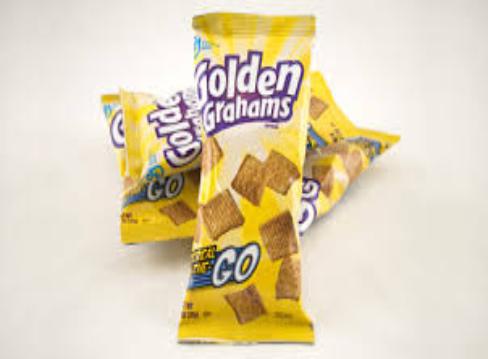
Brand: Golden Grahams
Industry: Food